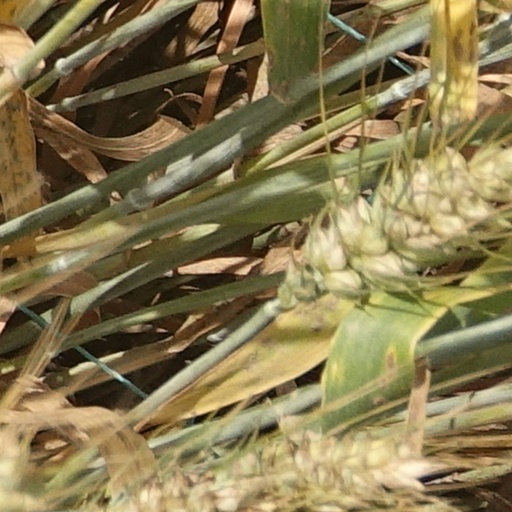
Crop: wheat